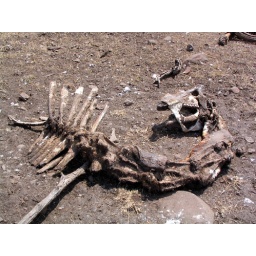
Lions killed a male giraffe near one of our field sites.